Nebraska Cornhuskers men's basketball

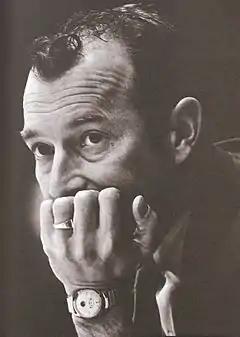
Joe Cipriano

Cipriano's first two teams struggled to a combined record of 17–33. But his third team, in 1965–66, was one of the most successful in school history, finishing 20–5 and second to Kansas in the Big Eight. However, that was not enough to garner a postseason bid, as only the conference champion was guaranteed a berth in the twenty-two-team NCAA tournament.